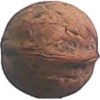
Label: walnut